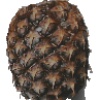
Label: Pineapple 1